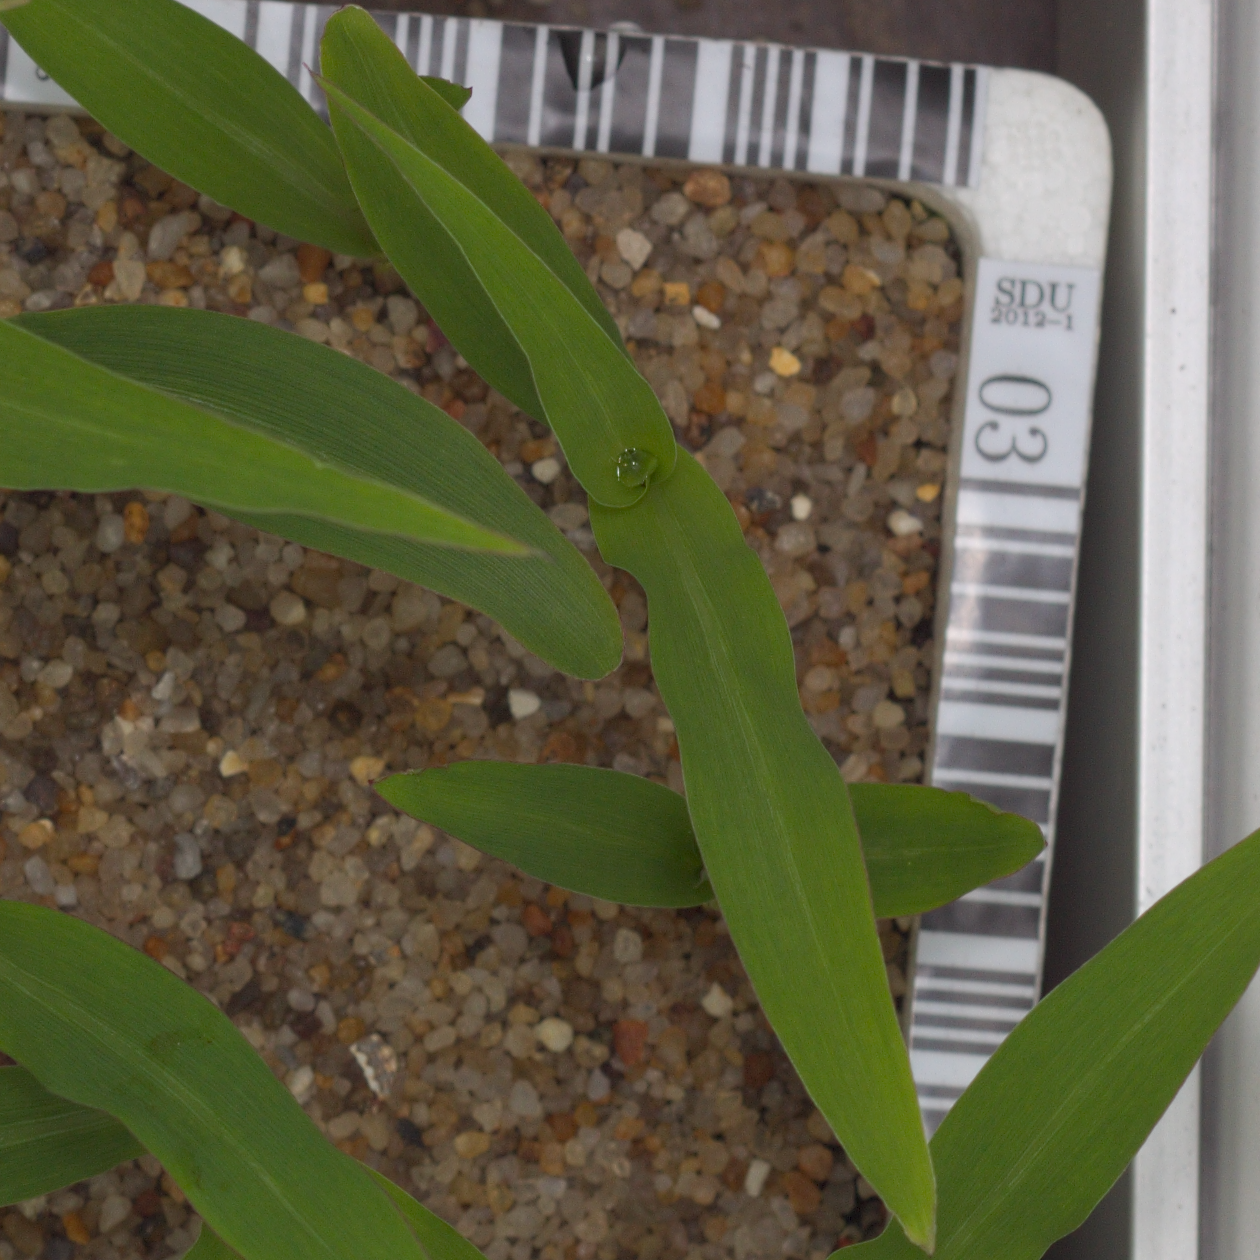
Label: maize